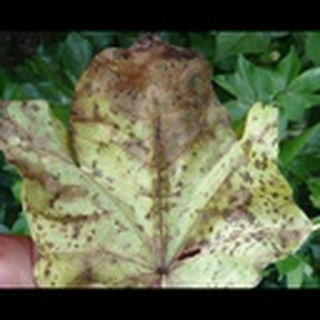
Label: cotton_bacterial_blight